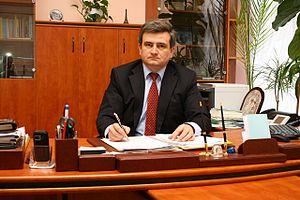
Taras Mykolaïovytch Boïtchouk, né le 17 mars 1966 dans le village de Loukavtsi, région de Tchernivtsi, est un scientifique ukrainien connu dans le domaine de la chronobiologie et de la chronotoxicologie, Docteur ès sciences médicales, Professeur des Universités, Recteur de l’Université de médecine d'état de Bucovine, Président de l'Association des médecins diplômés de l’Université de médecine d'état de Bucovine, Académicien de l'Académie des Sciences de l'École Supérieure de l'Ukraine.